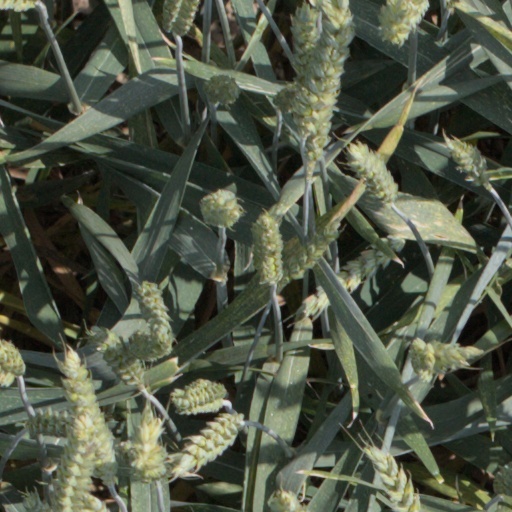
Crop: wheat